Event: Nepal Earthquake
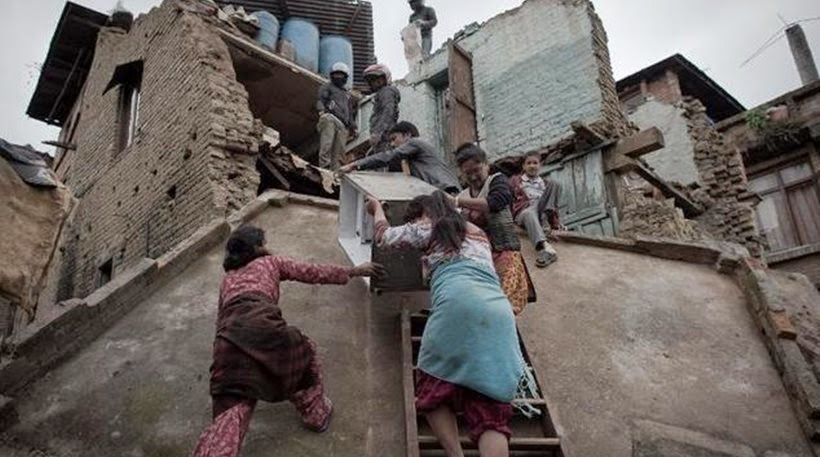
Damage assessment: damage